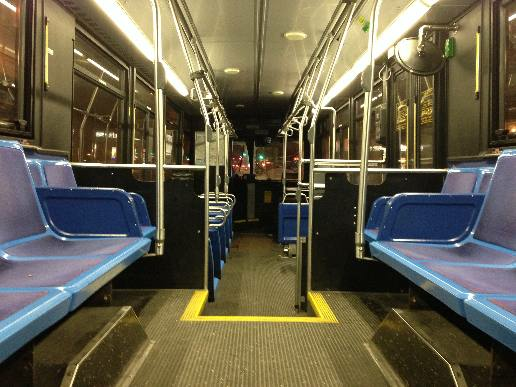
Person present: No